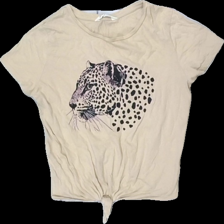
View: front
Type: Top
Category: Children
Brand: H&M
Colors: Yellow, Pink, Black
Material: 100% bomull
Pattern: Animal print
Cut: C-collar
Size: 158
Season: All
Damage: nopprigt
Damage location: top center
Damage 2: nopprigt
Damage 2 location: middle center
Damage 3: nopprigt
Damage 3 location: bottom center
Price range: <50
Recommended usage: Export
Description: top med knytning och tryck